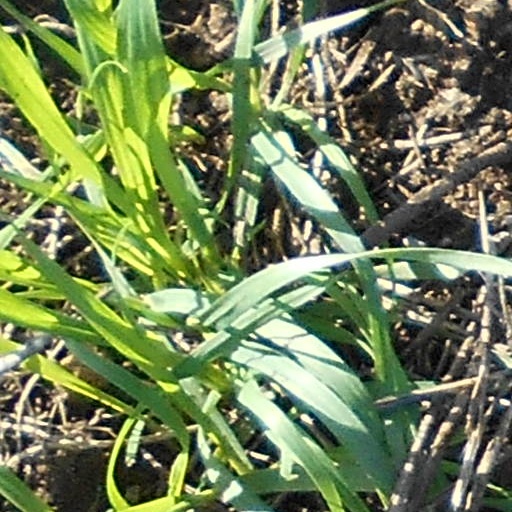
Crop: wheat